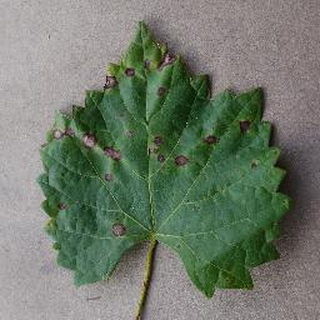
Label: grape_black_rot